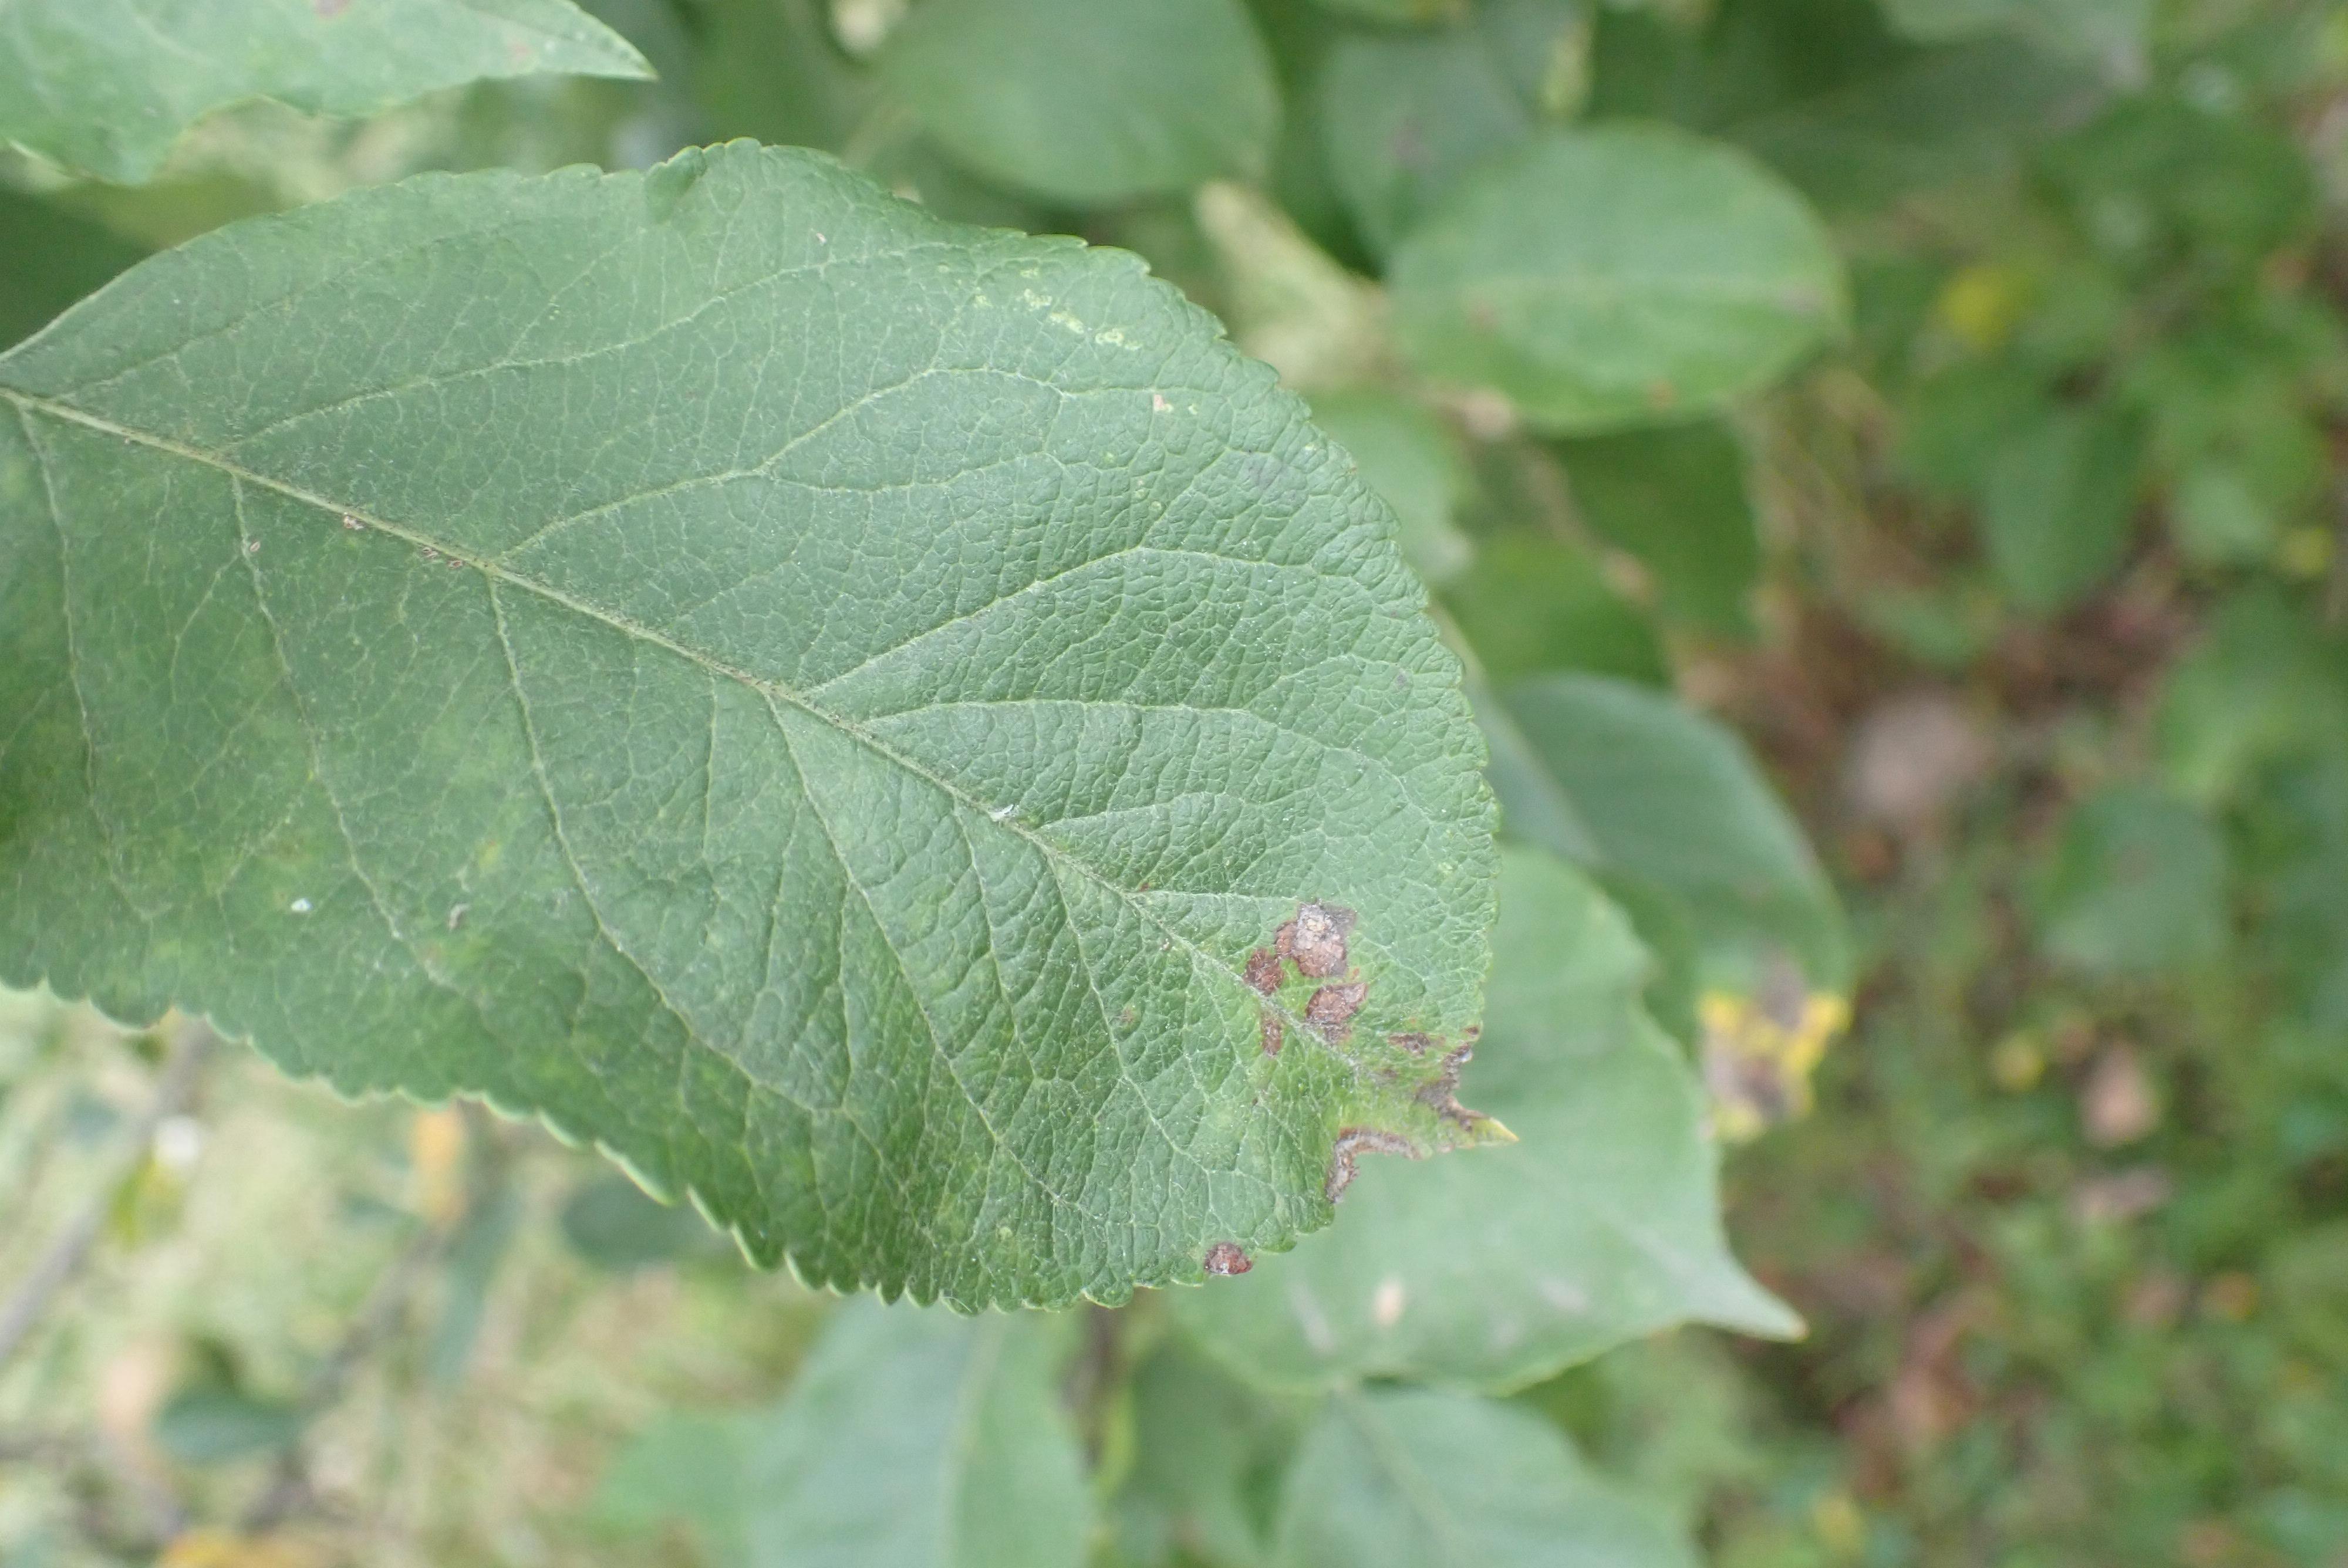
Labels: complex